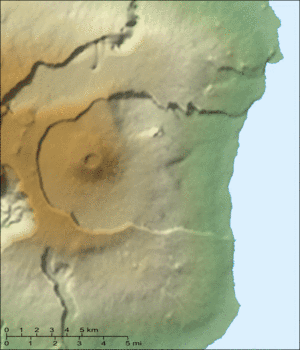
Carte animée des éruptions récentes (1972 à 2000) du volcan du Piton de la Fournaise sur l'île de la Réunion.
L'histoire éruptive du Piton de la Fournaise est marquée par une grande fréquence des éruptions sur ce volcan. En effet, entre la première éruption observée en 1640 et celle débutée fin 2009 soit 340 années, 173 éruptions se sont déroulées. Au cours du XXᵉ siècle, 72 éruptions se sont produites soit une tous les 16 mois en moyenne. Les éruptions du Piton de la Fournaise sont aussi caractérisées par l'émission effusive de laves très fluides, caractéristiques d'un volcanisme de type hawaïen issu d'un point chaud.